Herb Bunker

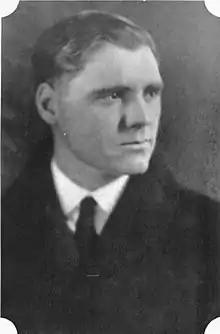
Bunker as a senior at Missouri

Herbert Bunker (August 24, 1896 – December 6, 1980) was an American college athlete, coach and administrator. He played four varsity sports at the University of Missouri, earning All-America honors in basketball for all three of his varsity seasons. He then went on to coach football and basketball at several schools, later becoming the head football coach and athletic director at Culver–Stockton College.